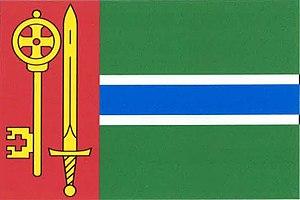
Prysk est une commune du district de Česká Lípa, dans la région de Liberec, en République tchèque. Sa population s'élevait à 437 habitants en 2018.